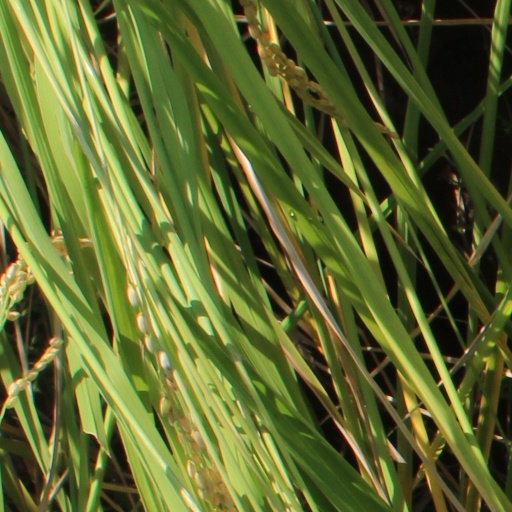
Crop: rice